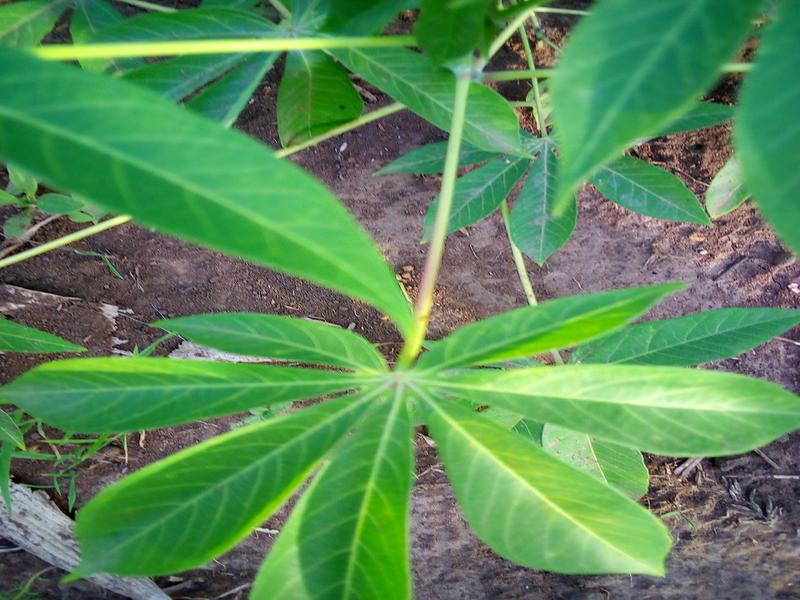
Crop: cassava
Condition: healthy